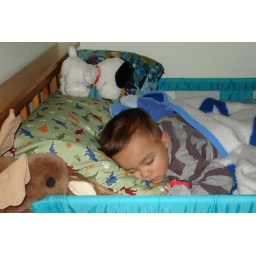
Tonight is my first time sleeping in my big boy bed. Yup, those are dinosaur sheets! 11/11/09